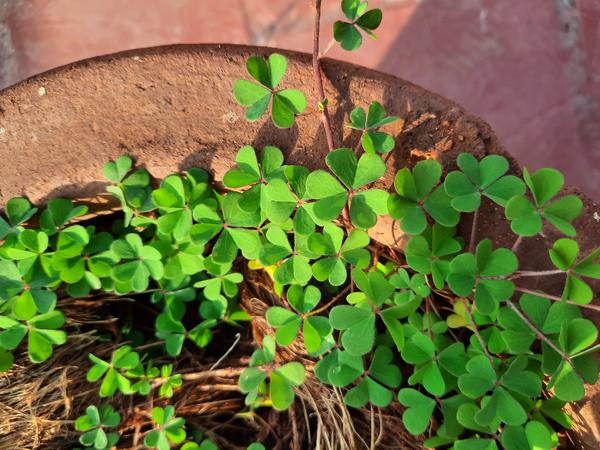
Plant: Wood_sorel